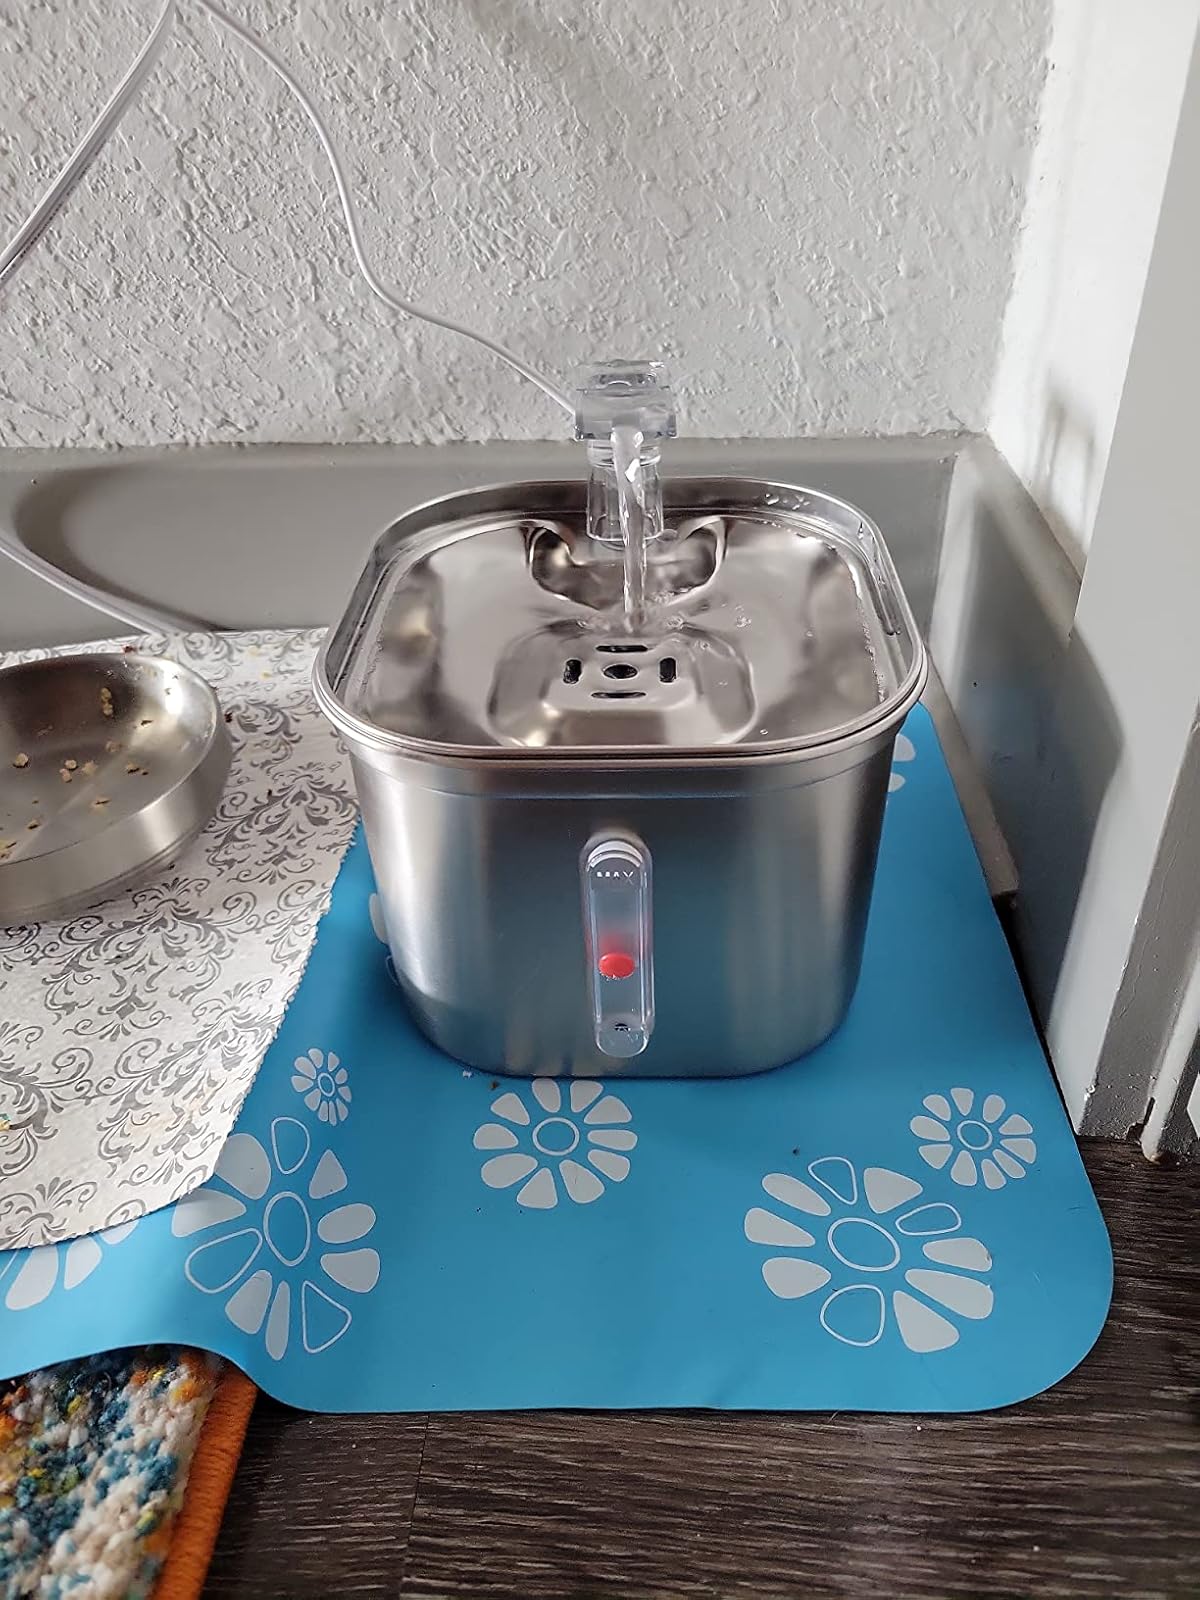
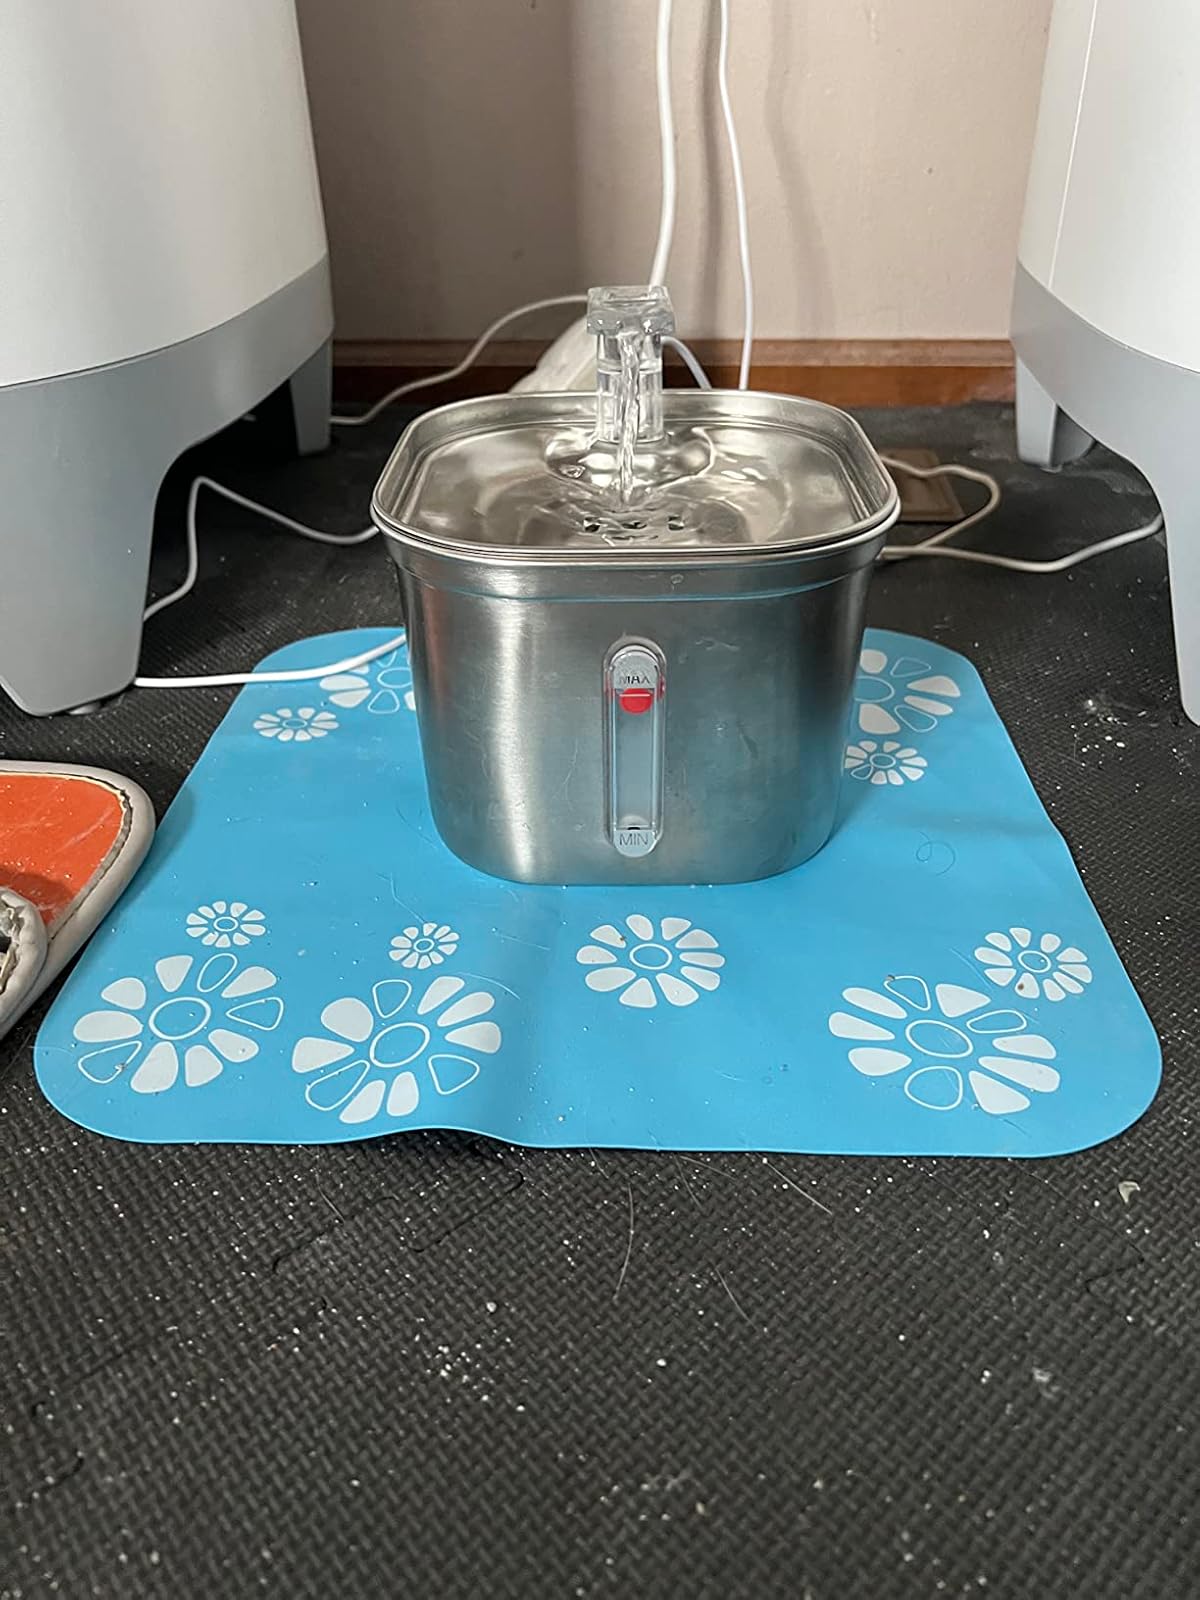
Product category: items_bowl
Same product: yes